Samuel Fyzee-Rahamin

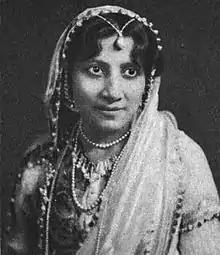
Atiya Fyzee-Rahamin

In 1912 he converted to Islam to marry Atiya Begum, a classical singer and writer. The couple took each other's surnames and he changed his to Fyzee-Rahamin. They collaborated on several exhibitions and travelled the world in pursuit of their artistic careers. Samuel held his first exhibition at the Galerie Georges Petit in Paris in 1914. In subsequent years, his works were show cased at the British Empire Exhibition at Wembley in 1924, at the Arthur Tooth & Sons Gallery in London in 1926 under the title "Water-Colors, India, Vedic, Mythological and Contemporary" and at the American Art Association in New York City in 1939 as "Modern Indian Art, on traditional lines". His assistance was obtained by the Victoria and Albert Museum and the Metropolitan Museum in reorganizing their collections of Asian art. Atiya Begum was a creative collaborator at these exhibitions holding musical programs alongside the shows. Her book, "Indian Music", subsequently republished as "The Music of India", was co-authored with Samuel who also provided its illustrative paintings.